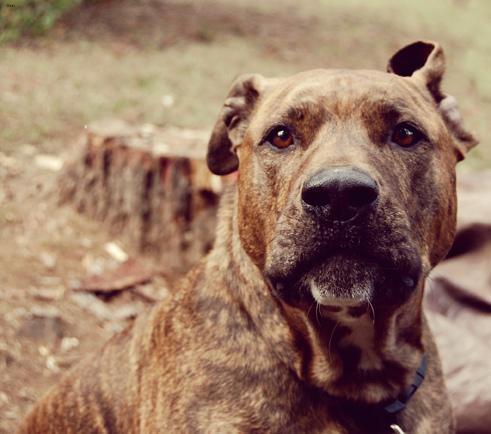
american pit bull terrier